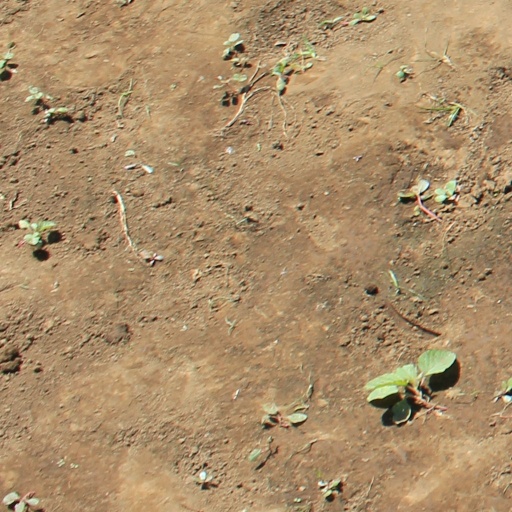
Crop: soybean